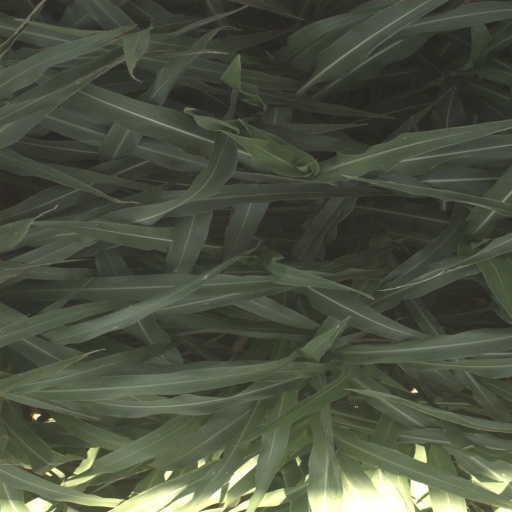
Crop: sorghum